Shizuo Matsuoka

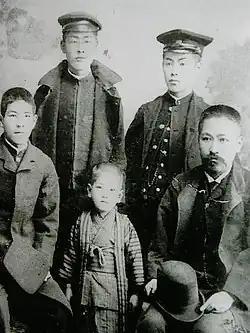
Shizuo (front left), with his brothers Teruo, Kunio, & Kanae. Kanae's son Fuyuki in front.

Shizuo was seventh of eight children. The oldest brother, Kanae, would follow in their father's footsteps and become a doctor. Brothers Yasuzo (Michiyasu Inoue) and Kunio (Yanagida) would be adopted by other families and become authors as well.